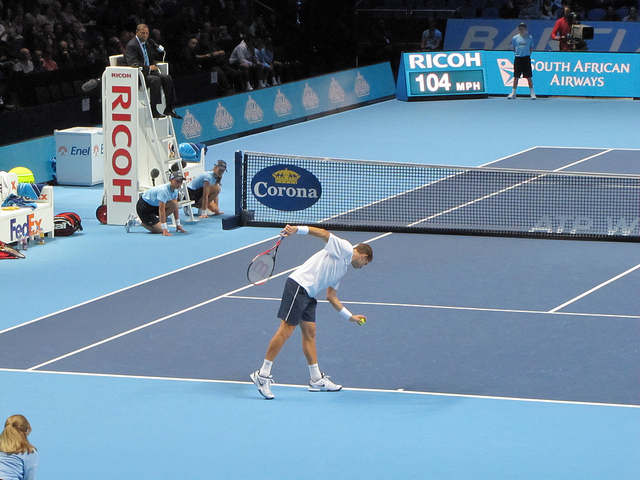
vận động viên tennis đang cầm vợt và bóng trên hai tay